Taketo Aoki

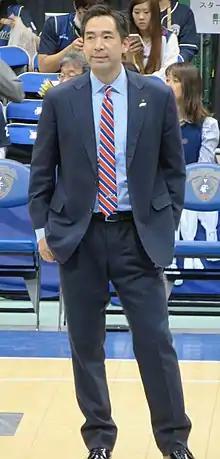

is the head coach of the Yokohama B-Corsairs in the Japanese B.League.